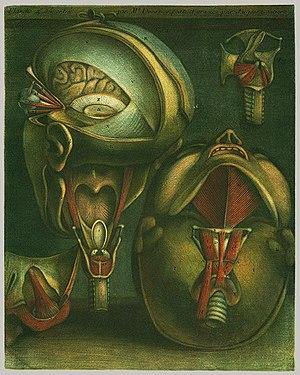
Le prix Pfizer est une distinction décernée chaque année par l’History of Science Society. Fondé en 1958 et décerné pour la première fois en 1959, le prix récompense « un livre exceptionnel sur l'histoire des sciences » paru dans les trois années précédentes en anglais.
Joseph-Guichard Du Verney, ou Duverney, né à Feurs en Forez le 5 août 1648 et mort à Paris le 10 septembre 1730, est un médecin français connu pour ses travaux d'anatomie.
Anita Guerrini est une historienne des sciences née en 1953.
Jacques Fabien Gautier d'Agoty, né à Marseille vers 1716 et mort à Paris en 1785, est un peintre et graveur d'anatomie français.